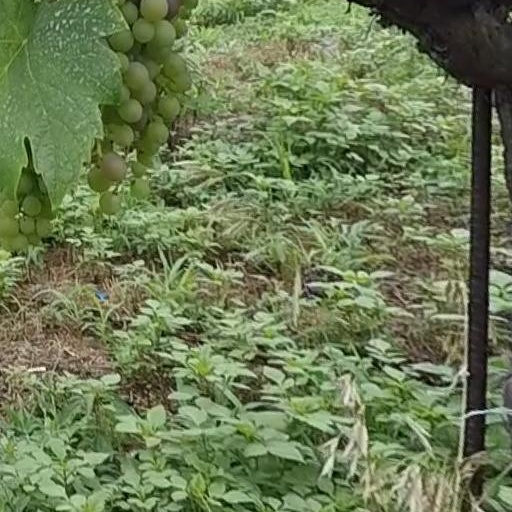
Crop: grape